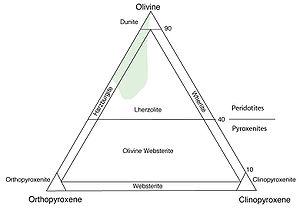
La péridotite est la principale roche du manteau supérieur. Ultramafiques, de structure grenue, les péridotites sont principalement constituées d'olivine associée à d'autres silicates ferro-magnésiens, essentiellement des pyroxènes. Elles doivent leur nom aux péridots, les cristaux d'olivine qui les constituent majoritairement et leur confèrent souvent une teinte verte ou jaune-verdâtre.
La pyroxénite est une roche ultramafique composée majoritairement de pyroxènes. Sous sa forme la plus courante, elle est un marqueur géodynamique important, témoin du cycle interne de la Terre responsable de la Tectonique des Plaques.
La lherzolite est une roche de la famille des péridotites. Elle compose une grande partie du manteau terrestre supérieur.